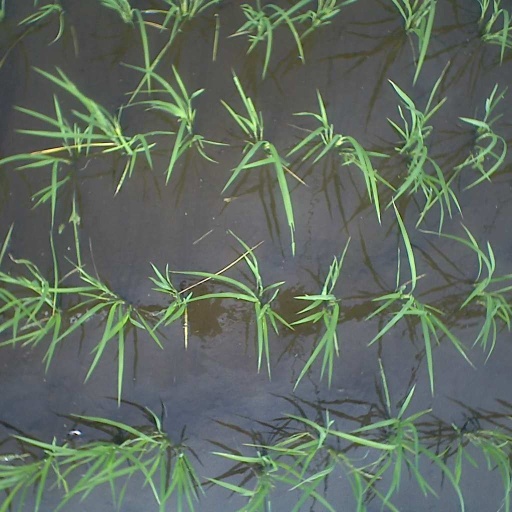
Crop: rice